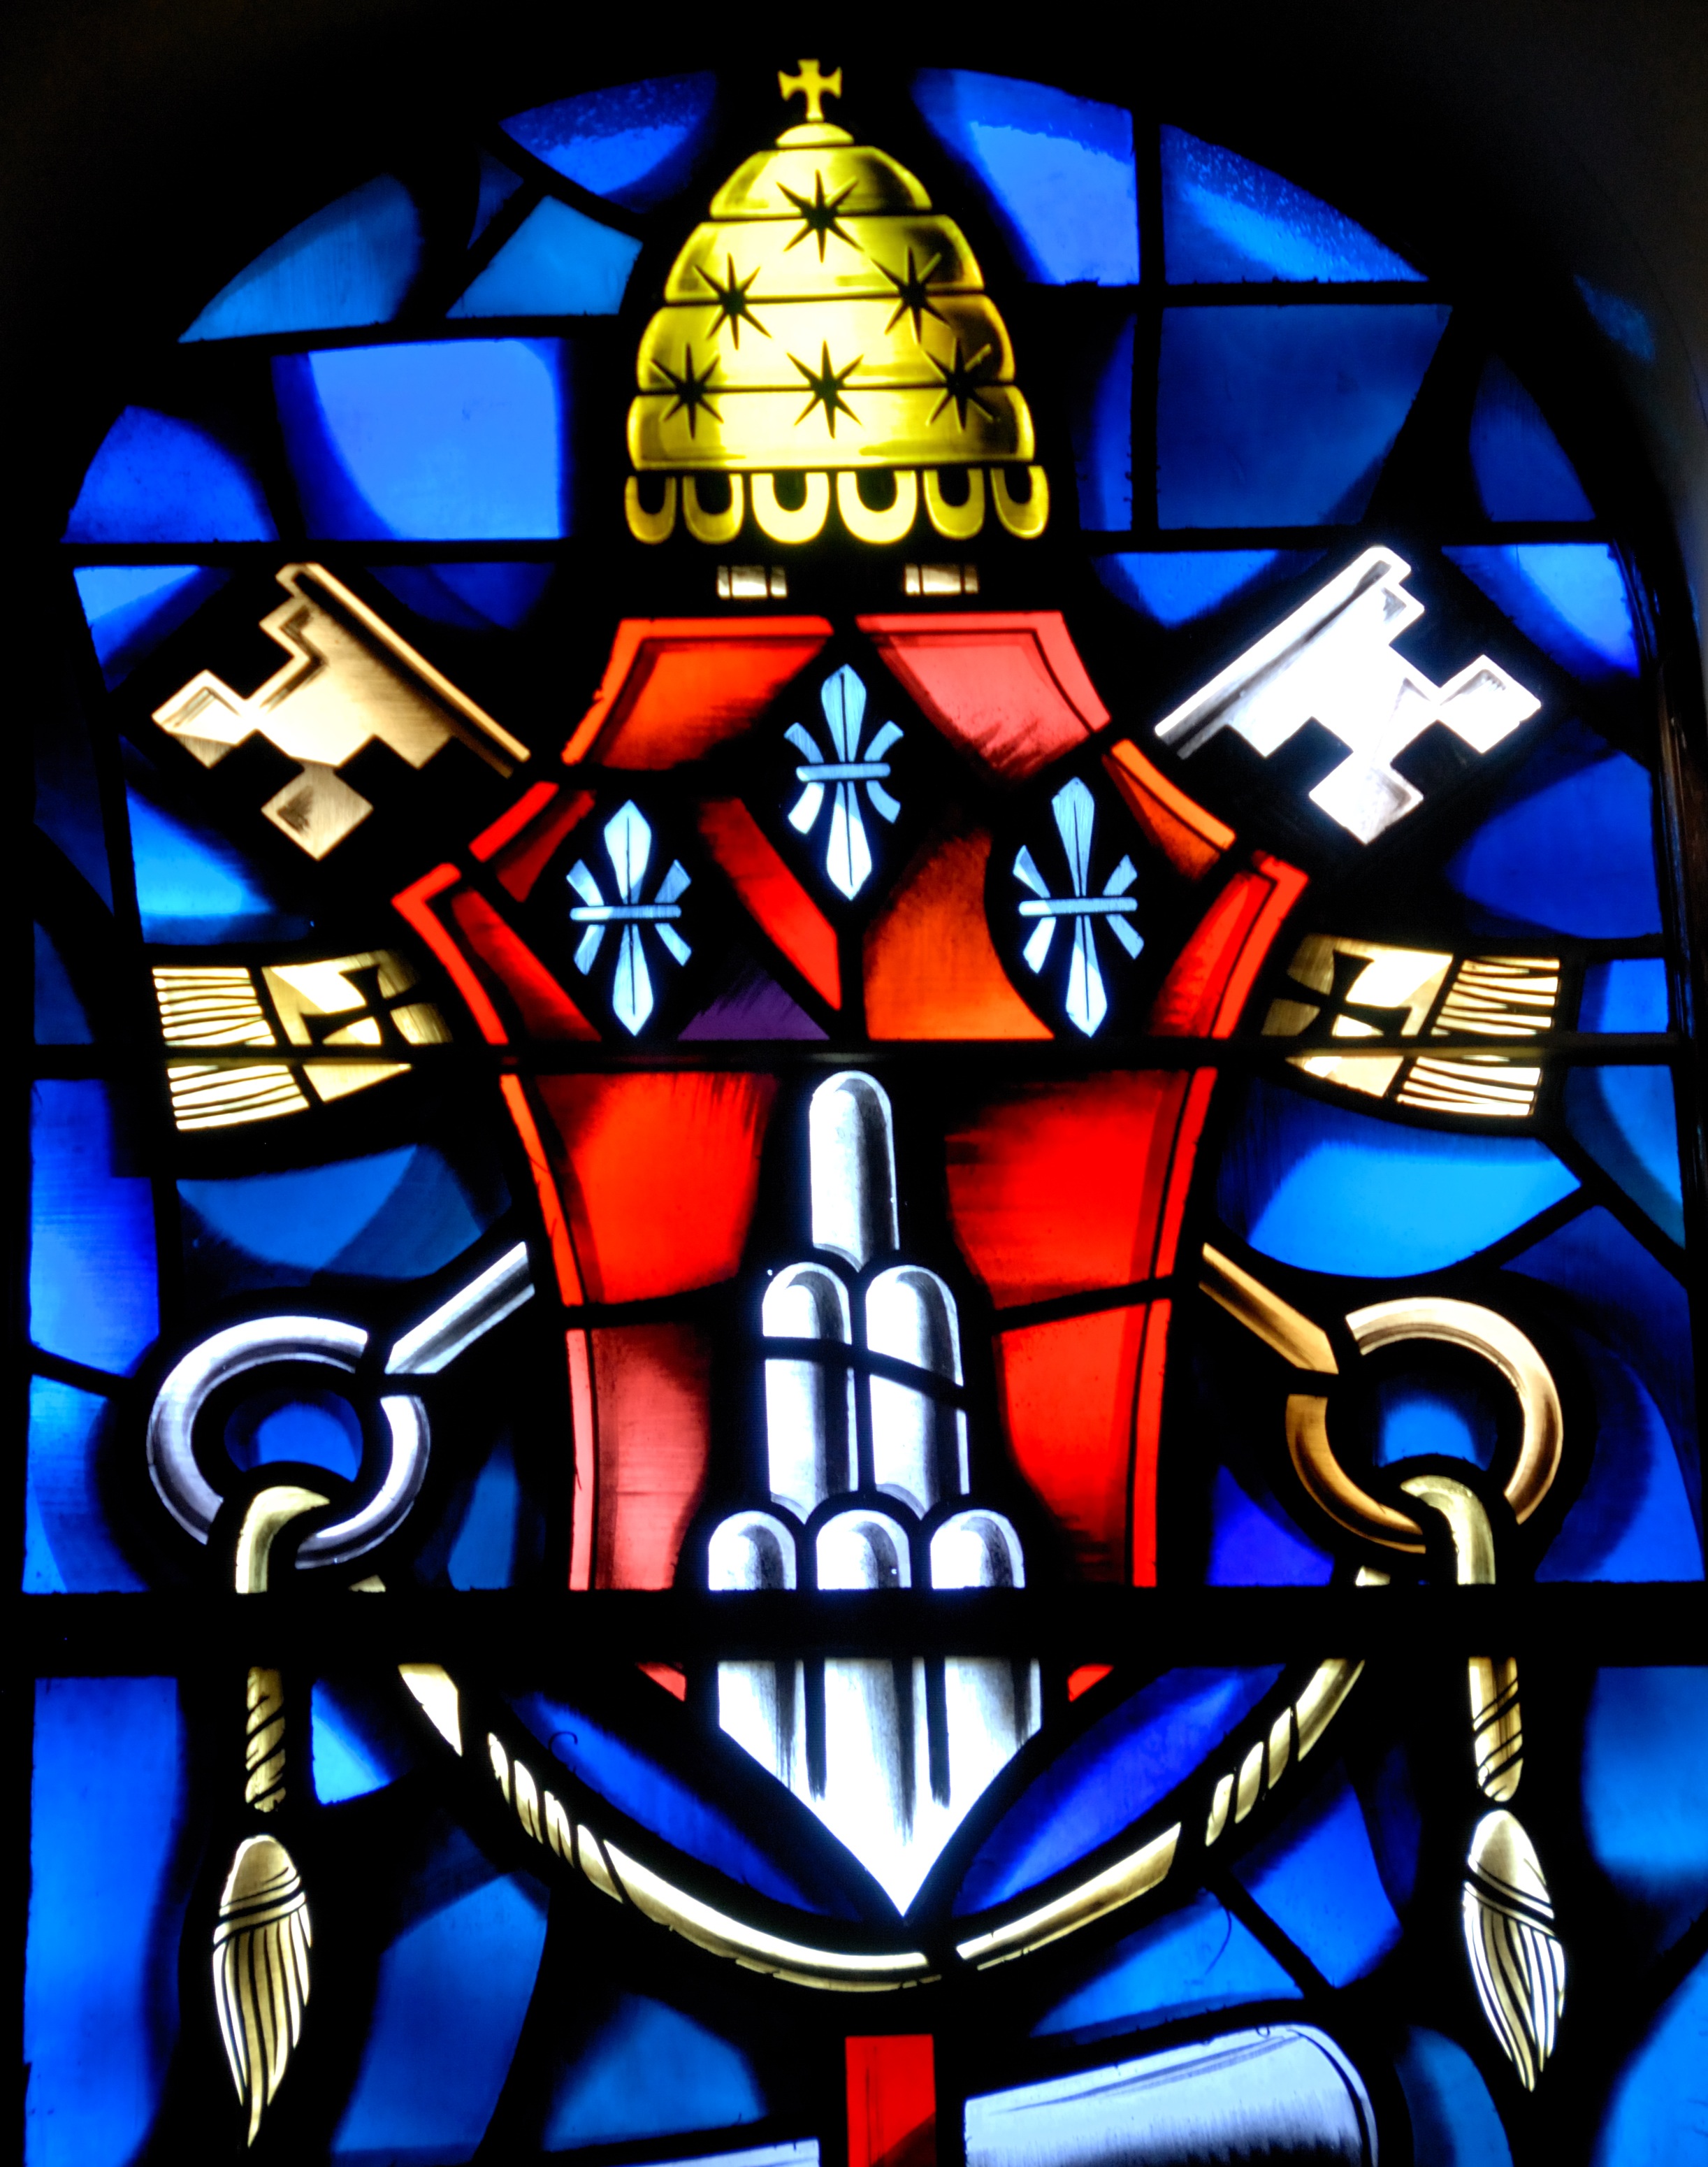
light, interior, window, glass, pattern, colourful, color, artistic, church, craft, christian, material, stained glass, spiritual, religious, art, background, design, translucent, faith, decorative, symmetry, christianity, holy, stained, shape, spirituality, belief, stain glass, vibrant color